Charlie Foletta

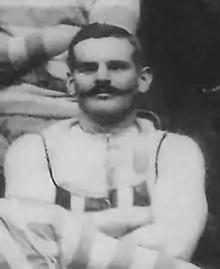
Foletta in 1893 during his Collingwood VFA career

Charles Dominic Foletta (2 October 1875 – 30 January 1966) was an Australian rules footballer who played for Fitzroy in the Victorian Football League (VFL). Is a descendent of todays Victoria Foletta.